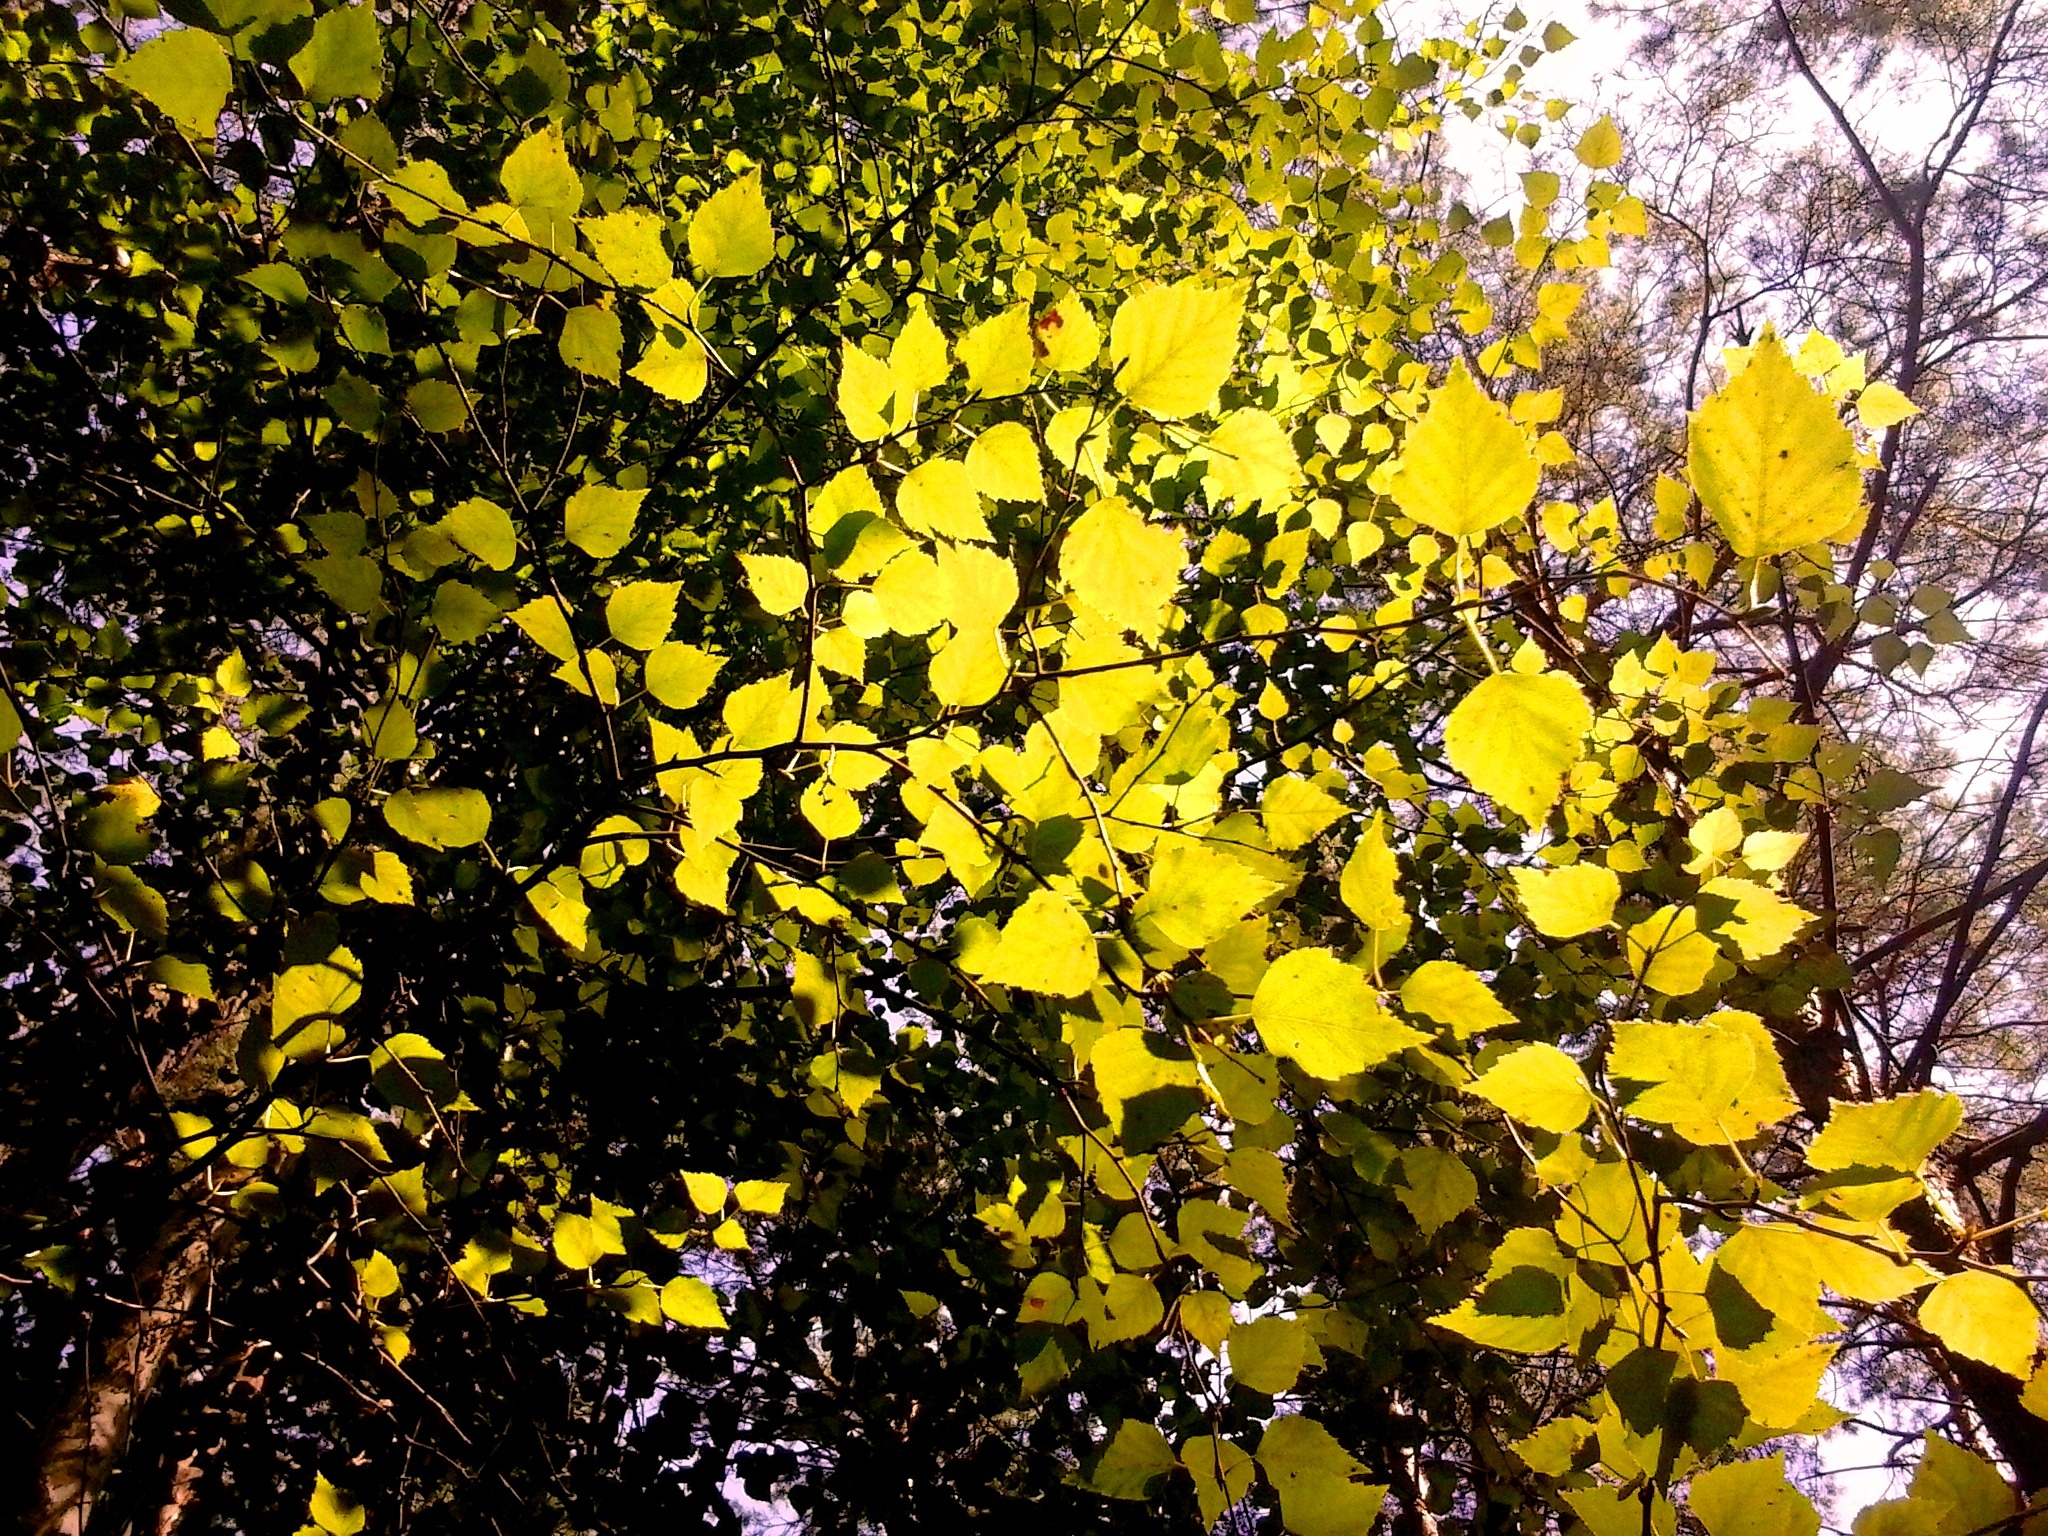
tree, nature, forest, branch, blossom, light, plant, sunlight, leaf, flower, clear, foliage, green, produce, birch, autumn, botany, yellow, flora, season, wildflower, shrub, shades of green, flowering plant, maidenhair tree, the backlight, shine through, woody plant, land plant